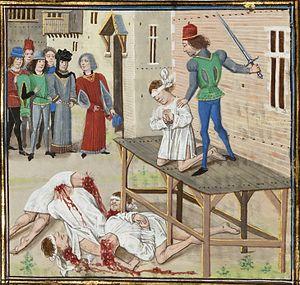
Un bourreau est un exécuteur des arrêts de justice chargé d'infliger des peines corporelles ou la peine de mort. Le bourreau peut également être appelé « exécuteur des hautes-œuvres ». Son titre a évolué au cours des siècles, de la dénomination péjorative de « bourrel » à celle plus institutionnelle d'« exécuteur de la haute justice » lorsqu'il est reconnu comme un agent du pouvoir judiciaire à part entière.
Les sièges de Vannes de 1342 sont une série de quatre sièges de la ville de Vannes ayant eu lieu en 1342. Les deux prétendants au duché de Bretagne, Jean de Montfort et Charles de Blois, se disputent la ville dans le cadre plus global de la guerre de succession de Bretagne. Les sièges successifs ruinent la ville et sa campagne et se soldent par une trêve conclue entre Anglais et Français signée en janvier 1343 à Malestroit. Sauvée du choc par le pape Clément VI, la cité est remise aux mains de ses légats mais reste néanmoins sous contrôle Anglais entre septembre 1343 et la fin de la guerre en 1365.
Olivier IV de Clisson est un noble breton, fils d'Olivier III de Clisson et d'Isabeau de Craon.